Lagos de Moreno

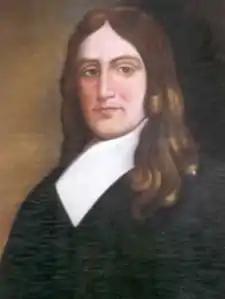
Don Hernando Martel founded Villa Santa Maria de los Lagos in 1563. He and his family held considerable influence over the town in its first few decades.

After decades of constant combat and raids, the first Spanish authorities of the region were appointed; the priest of Teocaltiche and the Mayor of Teocaltiche had the region stretching from Teocaltiche to the Lagos valley as their jurisdiction. Later, the Royal Audiencia of Nueva Galicia ordered the Mayor of Teocaltiche, Don Hernando Martel from Seville, to establish a town in the vicinity of Pechichitan. The new settlement was founded jointly with the first priest and vicar of the local parish, father Juan de Cuenca Virues, who also participated in the official founding of the Real Comanja mine in 1561. As such, on March 31, 1563, "Villa de Santa María de los Lagos" was founded by Martel and Cuenca, along with around 100 Spanish noble families.